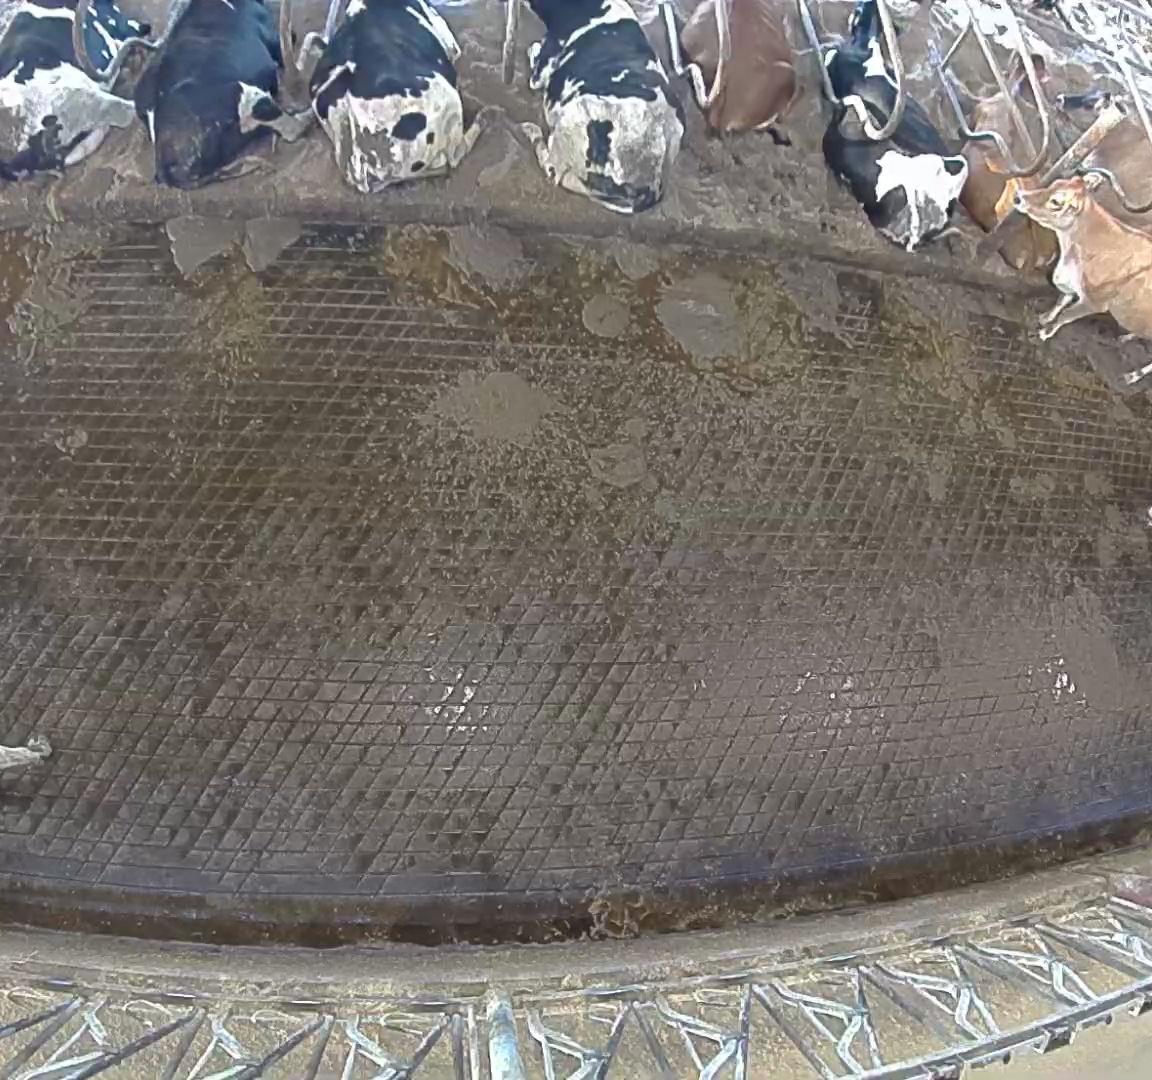
Number of cows: 11